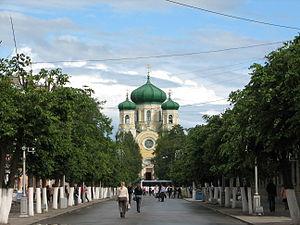
La collégiale Saint-Paul est une église orthodoxe située à Gatchina près de Saint-Pétersbourg, appartenant à l'éparchie de Saint-Pétersbourg. Elle a été construite entre 1846 et 1852 par Roman Kouzmine et Constantin Thon. Le terme de cathédrale n'est pas équivalent à une cathédrale catholique, siège de l'évêque diocésain, mais plus proche du terme de collégiale, car réunissant plusieurs desservants. La cathédrale orthodoxe, siège d'un évêque, est appelée Kafedralny sobor.